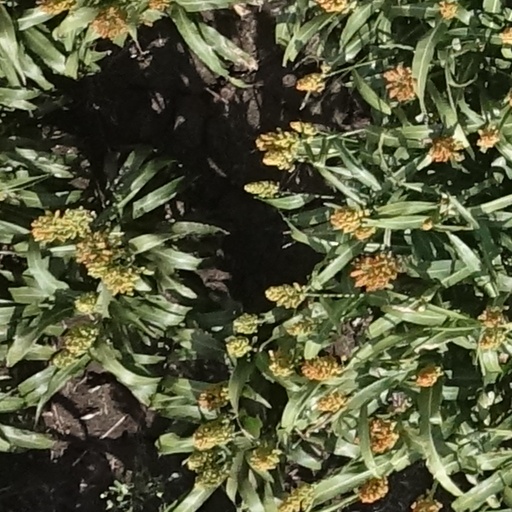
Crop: sorghum